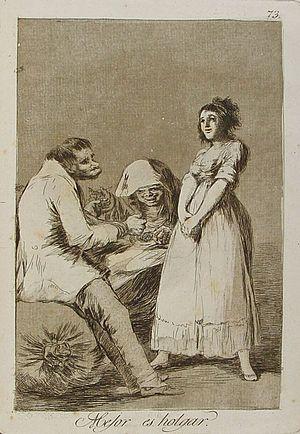
L'eau-forte Mejor es holgar est une gravure de la série Los caprichos du peintre espagnol Francisco de Goya. Elle porte le numéro 73 dans la série des 80 gravures. Elle a été publiée en 1799.